Serhiy Vlasenko

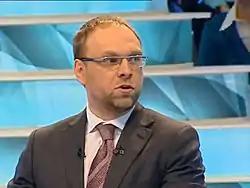
Serhiy Vlasenko, 2013

Serhiy Vlasenko (born on 7 March 1967 in Lviv) is a Ukrainian politician and lawyer.